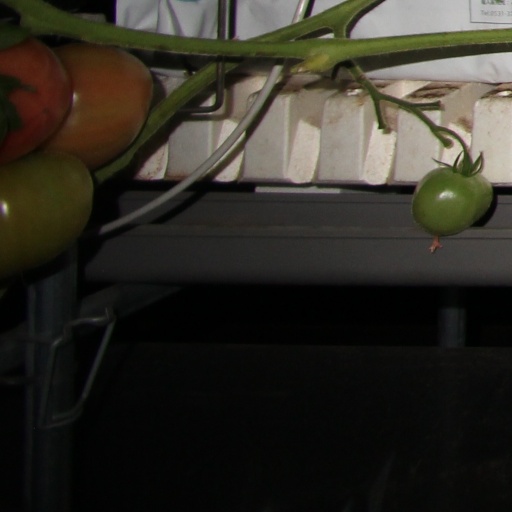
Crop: tomato